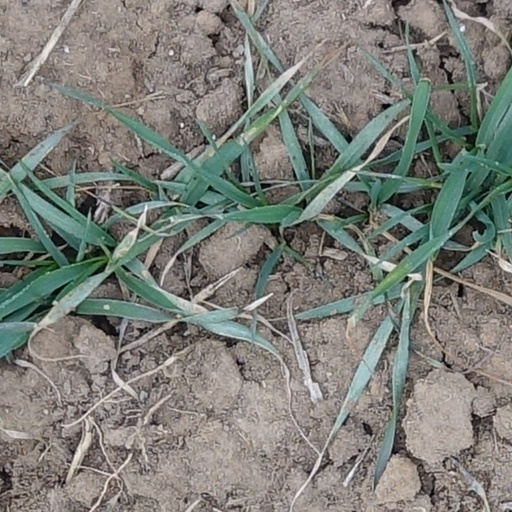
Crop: wheat